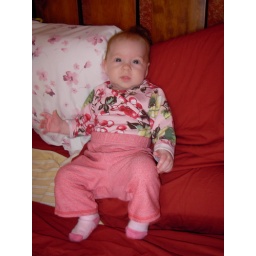
I love to dress her in red